Odil Ahmedov

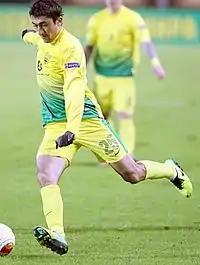
Odil Ahmedov as Anzhi player in 2013

On 4 February 2011 U.F.F. revealed that Odil Akhmedov moved to Russia where he would play his next season, but the name of the club was not revealed. According to unknown source Odil Akhmedov was going to play at Anzhi Makhachkala. "Anzhi" coach Gadzhi Gadzhiev revealed that the club didn't sign Odil Akhmedov. He went to Belek, Turkey, with his current team Pakhtakor Tashkent, and this is the same place where "Anzhi Makhachkala" is training. According to Pakhtakor, real offers only came from Al-Shabab and "Anzhi", and rest was just rumours being spread. Pakhtakor also announced that Odil Akhmedov had been loaned to "Anzhi Makhachkala" for one year.